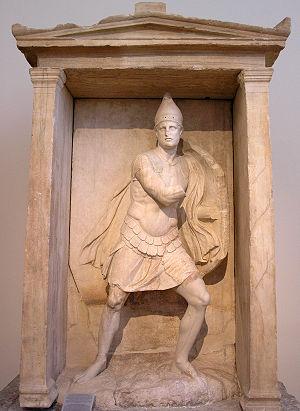
Naiskos funéraire de marbre pentélique, provenant de la nécropole du Céramique à Athènes. Un jeune soldat athénien revêtu de la panoplie militaire complète et portant une chlamyde est représenté sur le champ de bataille. Il porte un bouclier au bras gauche et devait tenir une épée de la main droite. Les trous sur le front servaient à fixer une couronne ou un casque de bronze. L'expression faciale dramatique et la musculature rappellent l'œuvre du sculpteur parien Skopas. L'épistyle du naiskos porte le nom du soldat, Aristonautes fils d'Archenautes du dème d'Halai. La base du loutrophoros préservé sur l'acrotère centrale du naiskos indique qu'il mourut célibataire. Vers 350–325 av. J.-C. Musée archéologique national, Athènes.
L'hoplite est un fantassin de la Grèce antique, lourdement armé, par opposition au gymnète et au peltaste, armés plus légèrement. Présent dans chaque cité-État, il représente le soldat d'élite grec par excellence.
Pour les anciens, la sculpture de la seconde moitié du Vᵉ siècle av. J.-C., dit aussi le siècle de Périclès, est dominée par deux sculpteurs de renom, Polyclète et Phidias. Le premier atteignit le sommet de l'art équilibré et rationnel propre à sa génération en fondant sur un système de rapports mathématiques les proportions idéales du corps humain qu'il consigna dans un ouvrage : le Canon, et son école assura la diffusion de ses formules. Le second par le prestige d'Athènes, la célébrité et l'influence du Parthénon et en général des monuments construits sur l'Acropole de 447 à 404 av. J.-C. Ils sont les représentants majeurs de ce que l'on appelle le premier classicisme, entre 480 et 370 av. J.-C., période elle-même découpée en plusieurs styles.
Le musée national archéologique d’Athènes est le principal musée archéologique de Grèce. Il dépend directement du Directorat général des antiquités rattaché au ministère grec de la Culture. Il est dirigé par Georgios Kakavas. Il possède l’une des plus vastes collections d’antiquités grecques au monde. Il abrite plus de 20 000 objets datant de la préhistoire à la fin de l'Antiquité venus de l'ensemble de la Grèce.